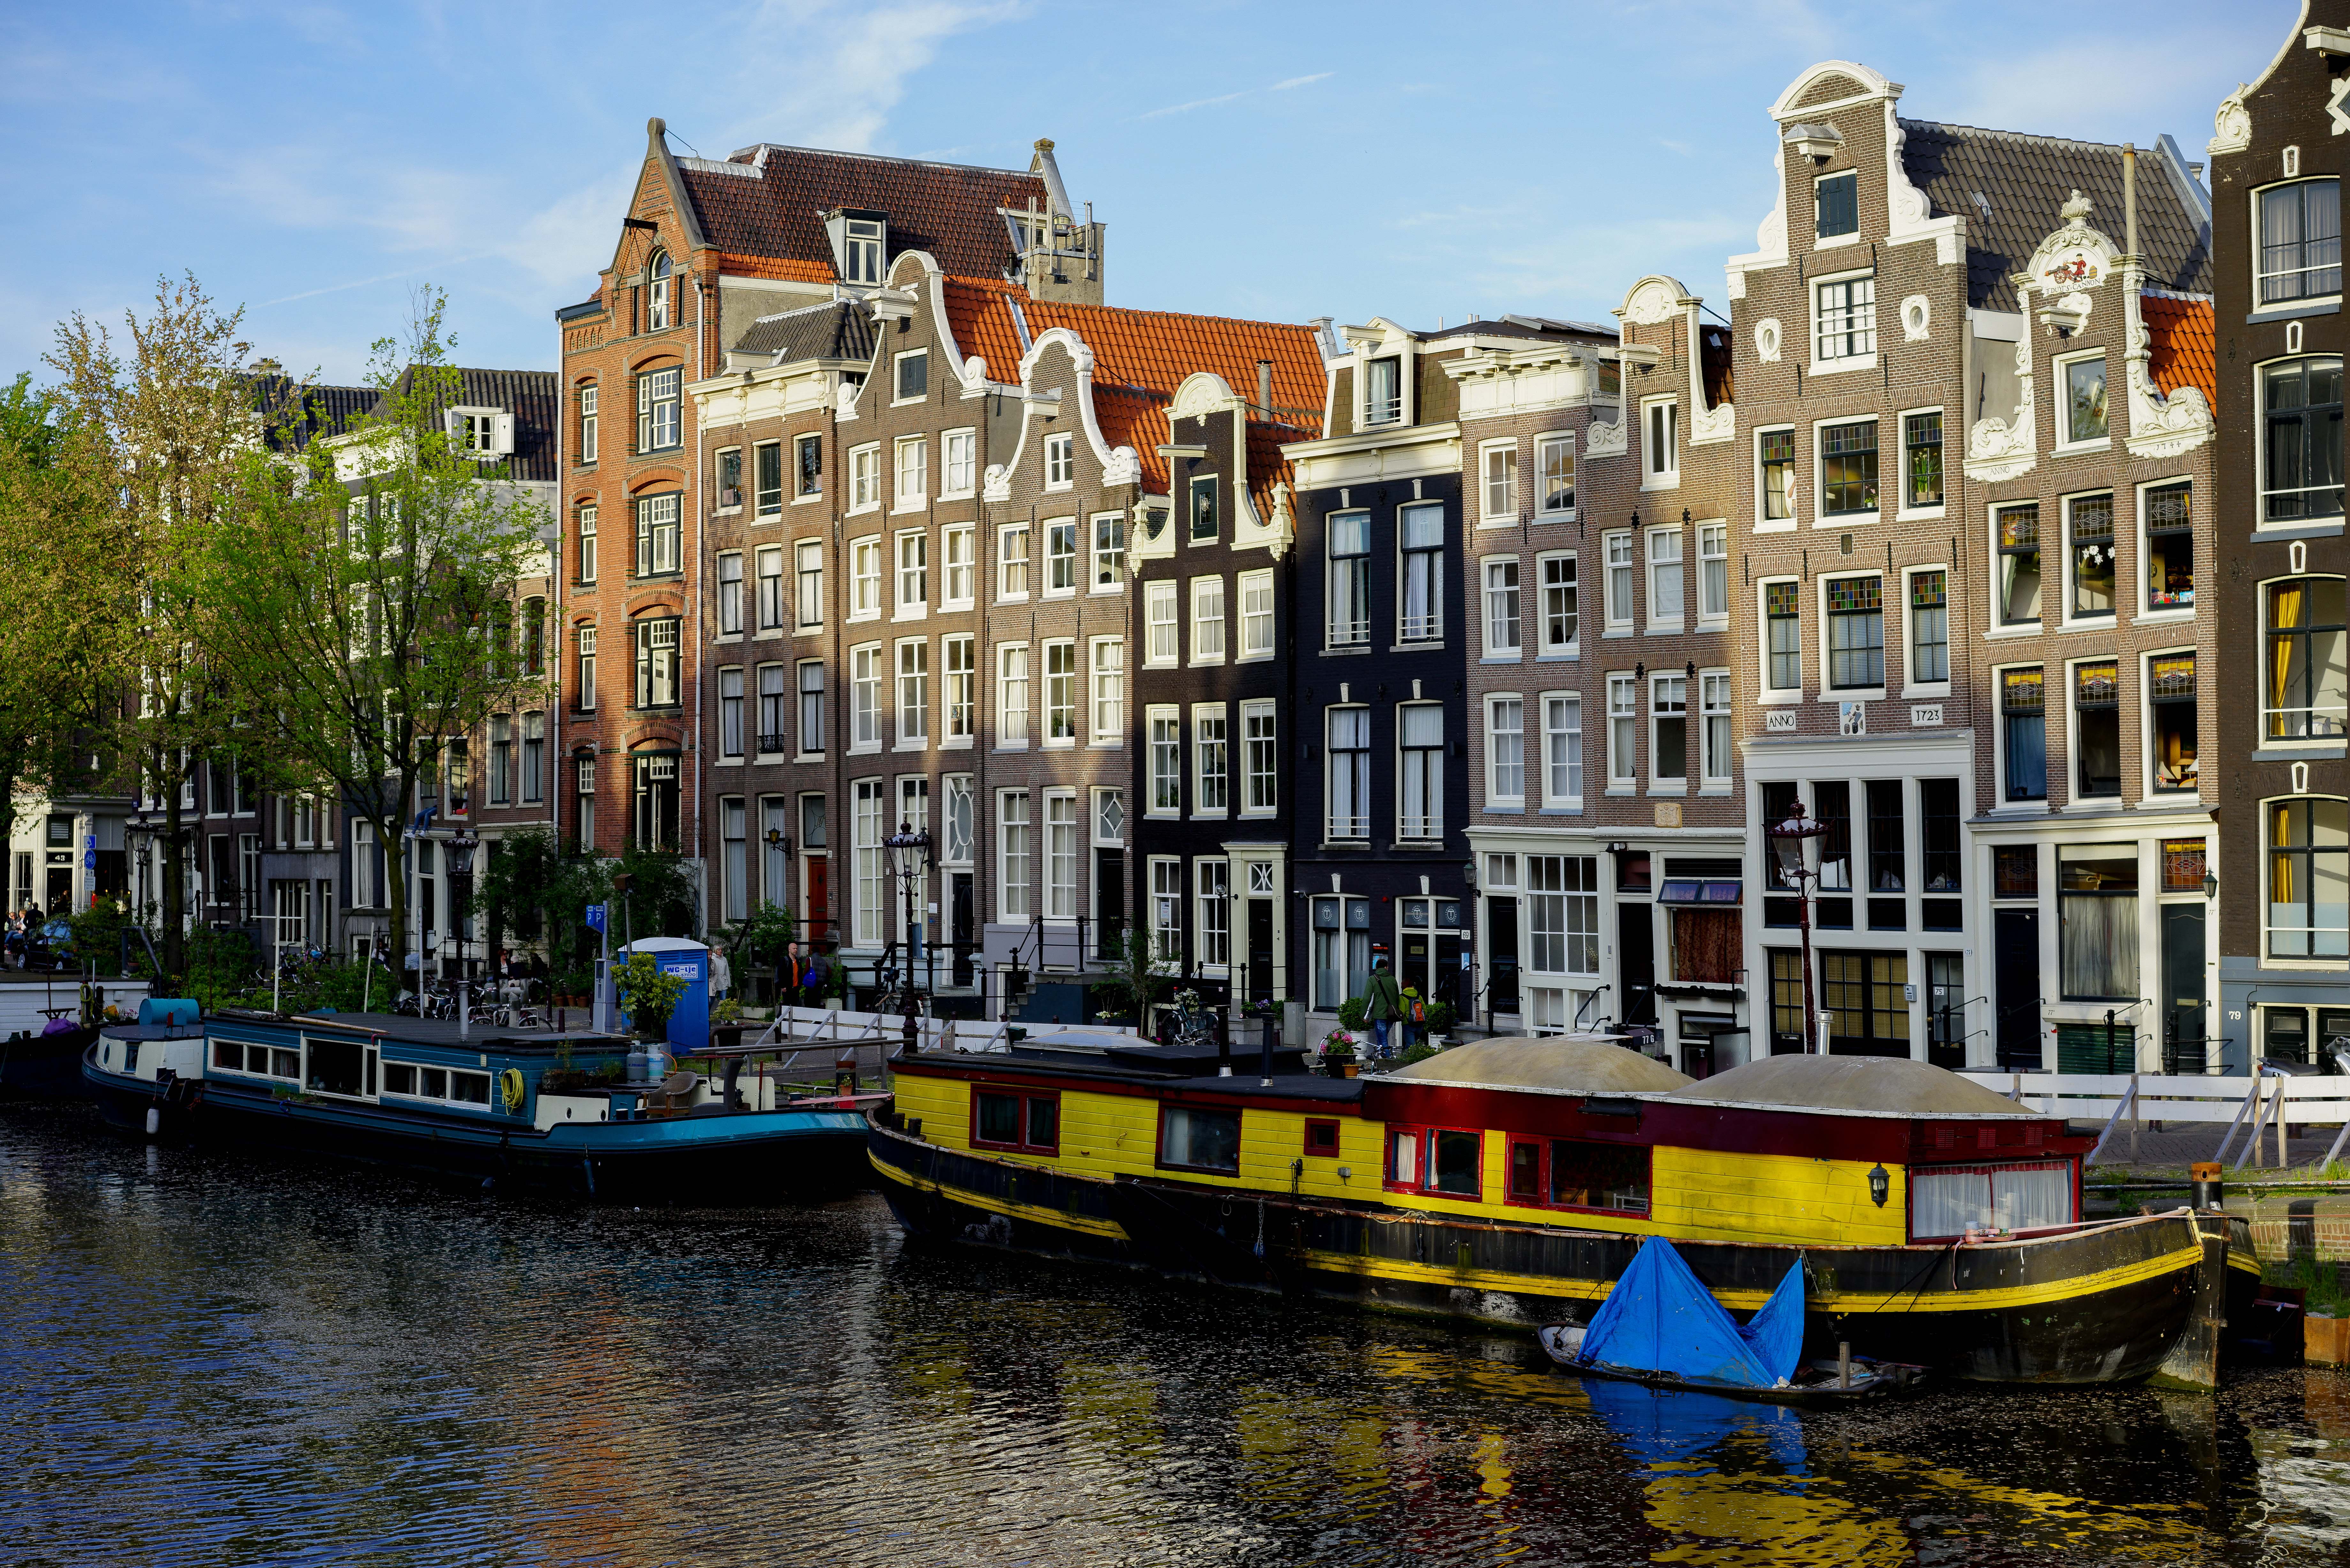
landscape, boat, town, city, urban, river, canal, cityscape, vehicle, historic, tourism, waterway, world, body of water, fabric, amsterdam, netherlands, stadt, beauty, channel, conservation, heritage, unesco, site, niederlande, preservation, welterbe, weltkulturerbe, grachten, gracht, landform, geographical feature